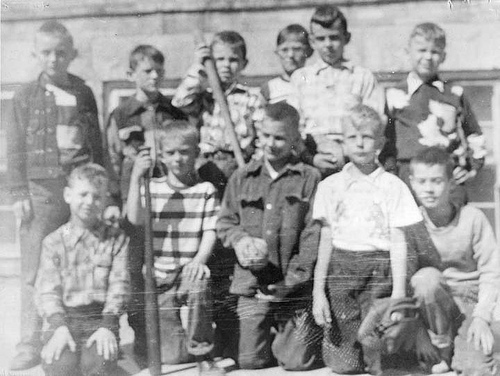
những cậu bé đang tụ tập thành nhóm trước khi chơi bóng chày